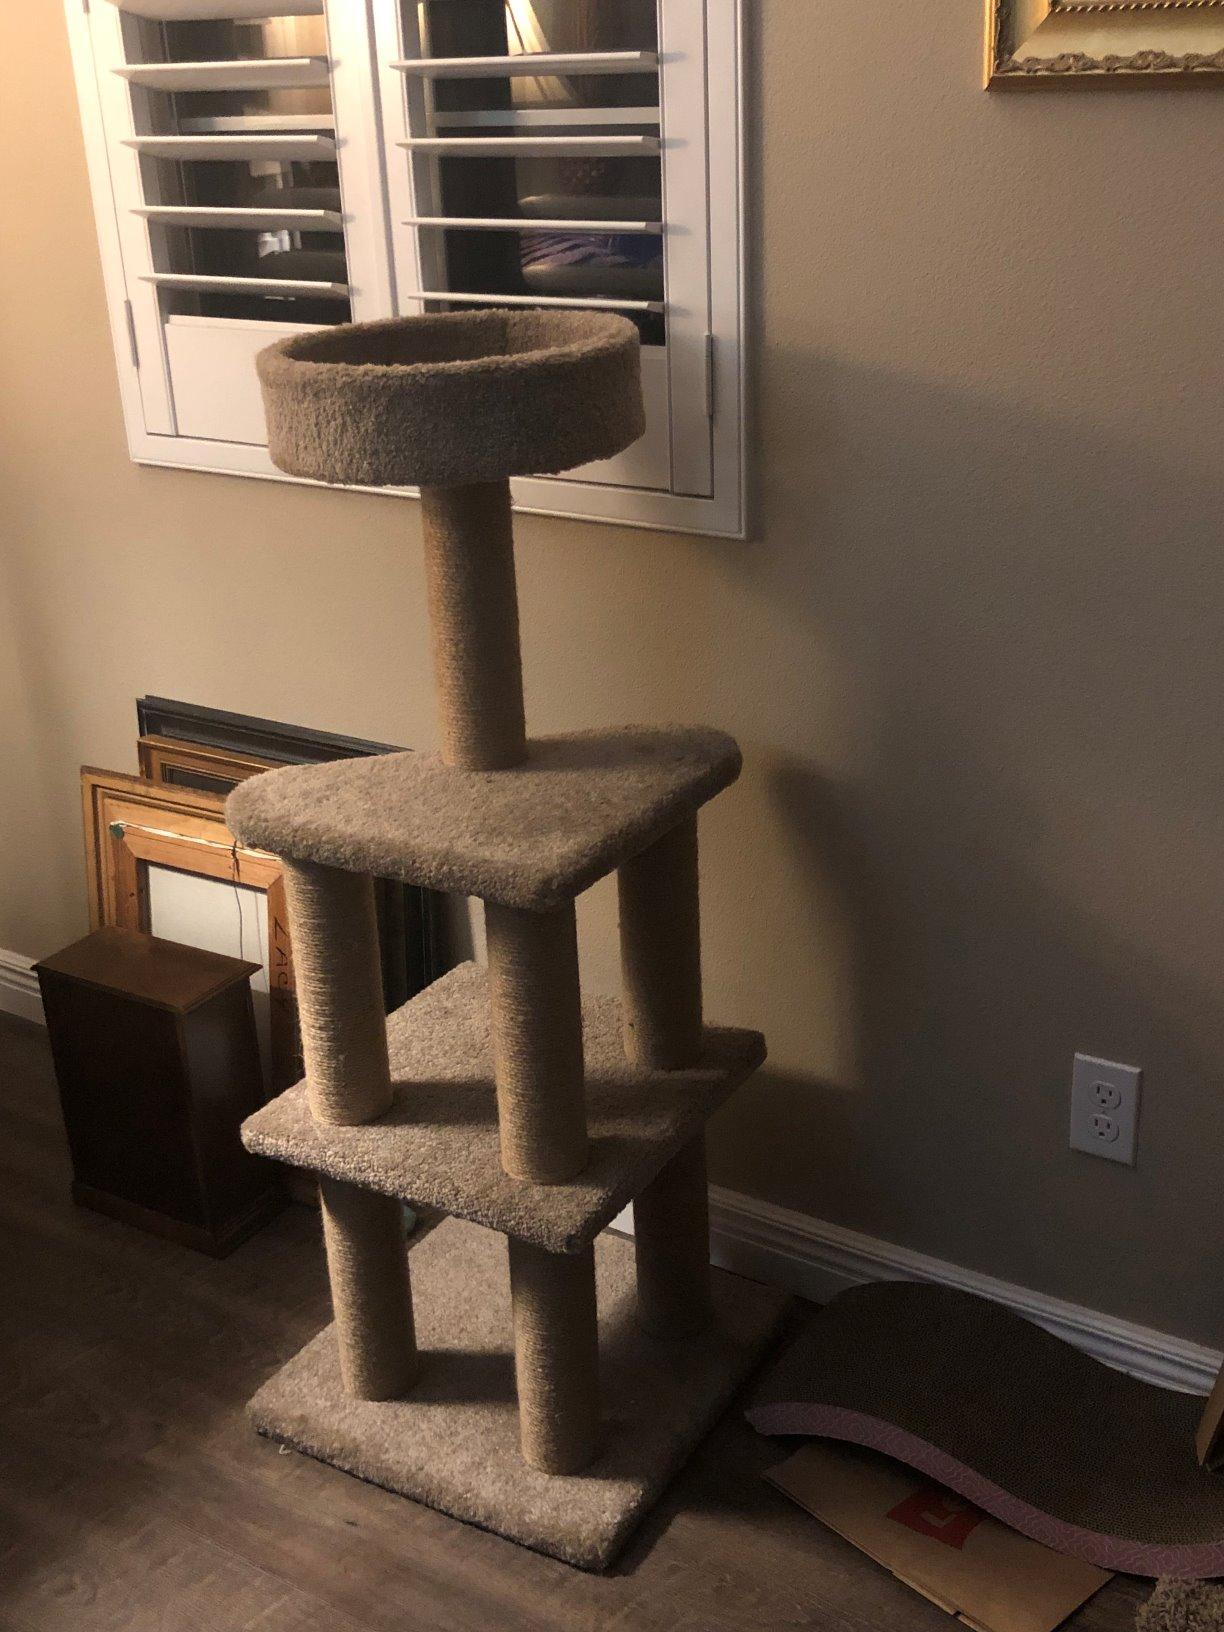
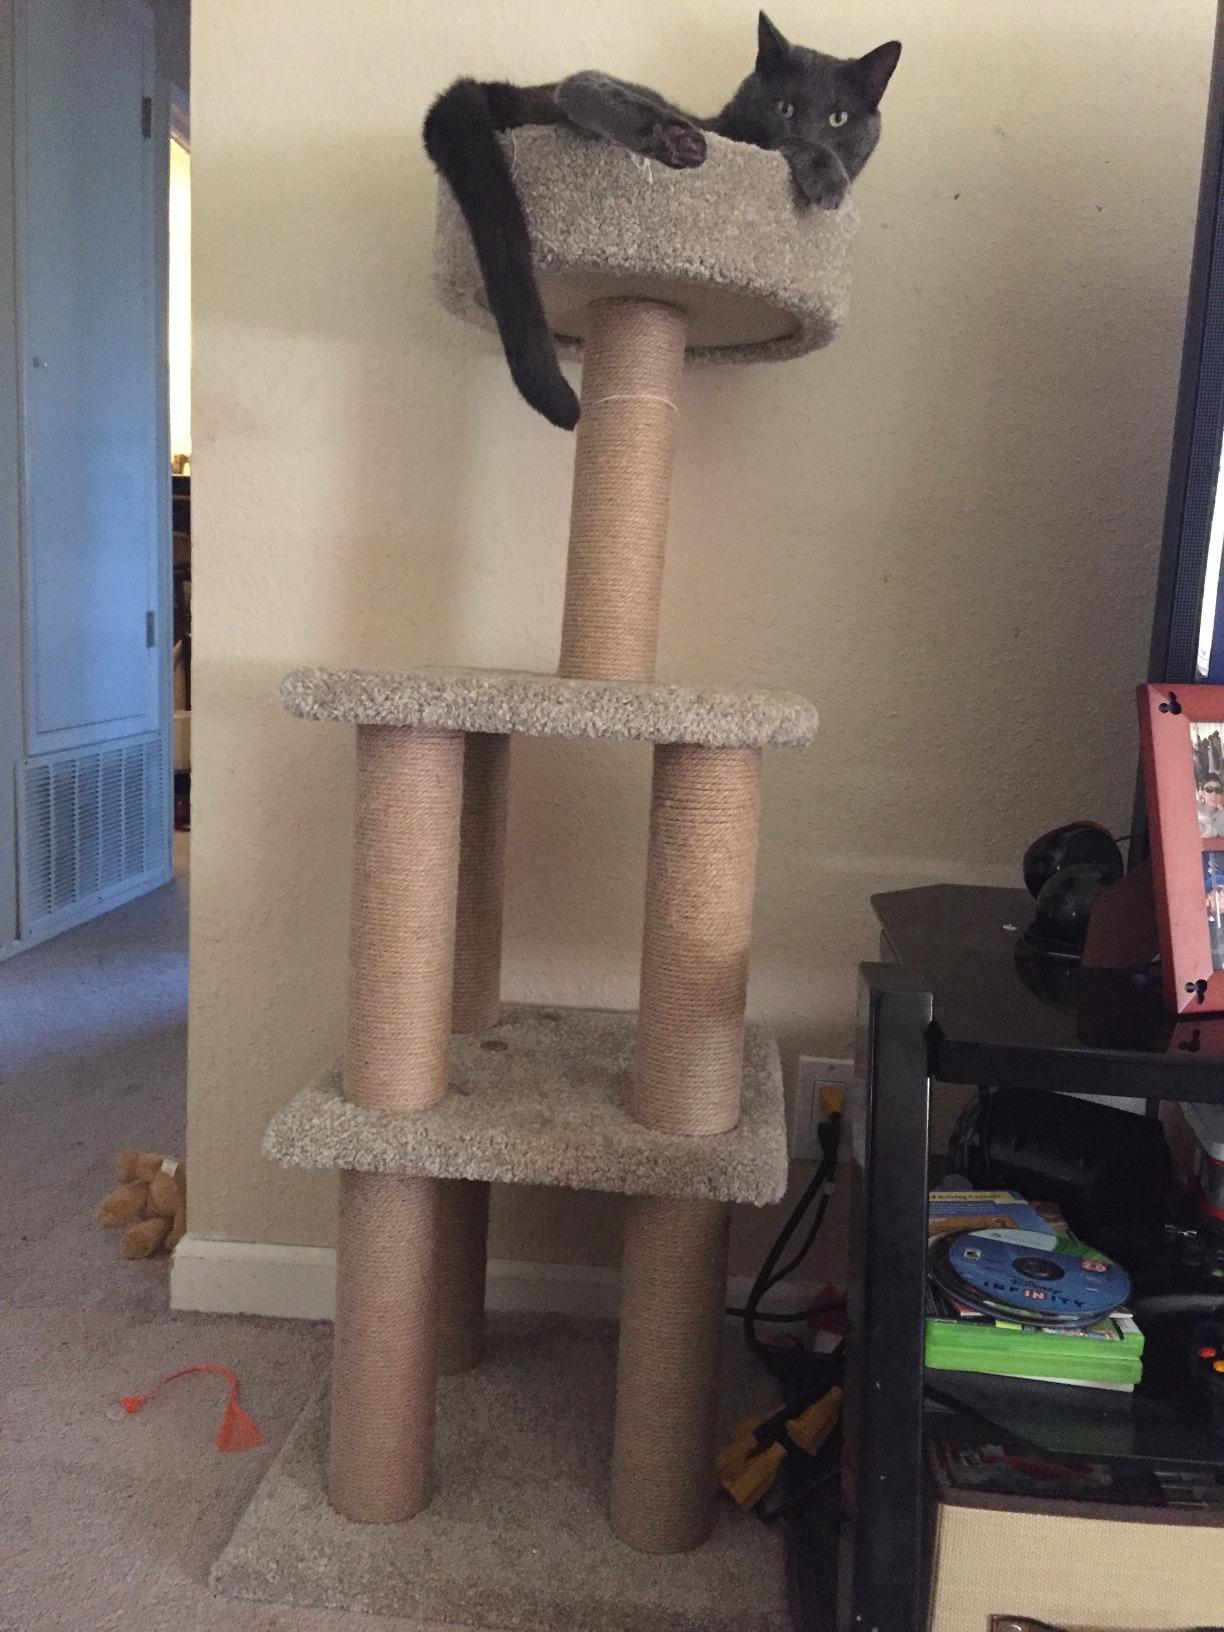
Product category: items_cat tree
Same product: yes